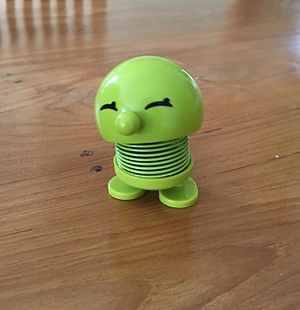
Hoptimist
Hoptimist
Hoptimisten en en pyntegenstand, der er designet og produceret af den danske møbelsnedker Gustav Ehrenreich. Den første model er fra 1968. Hoptimisterne produceres i teak, palisander, moseeg, forskellige afrikanske træsorter og plast. Et andet gennemgående træk er, at alle modeller er med en fjeder, der ved berøring får den i bevægelse i længere tid.